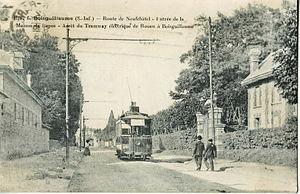
Carte postale ancienne éditée par ET n°6
L'ancien tramway de Rouen fut construit après la guerre de 1870-1871 et mis en service en 1877. À cette époque de croissance industrielle et démographique, les anciens modes hippomobiles de transport, fiacres et omnibus, mis en place depuis la fin du XVIIIᵉ siècle et progressivement renforcés, ne suffisaient plus à assurer les dessertes urbaines.
Bois-Guillaume-Bihorel fut une éphémère commune française, située dans le département de la Seine-Maritime en région Normandie. Elle est créée le 1ᵉʳ janvier 2012 par la fusion des communes de Bois-Guillaume et de Bihorel, sous le régime juridiques des communes nouvelles instauré par la loi n° 2010-1563 du 16 décembre 2010 de réforme des collectivités territoriales. Mais cette création fut annulée par le tribunal administratif de Rouen, pour mauvaise information à propos de la dotation de l'État et à propos du nombre de conseillers municipaux. Les parties n'ont pas fait appel. Les deux communes ont été rétablies le 1ᵉʳ janvier 2014.
Bois-Guillaume est une commune française située dans le département de la Seine-Maritime, en région Normandie.